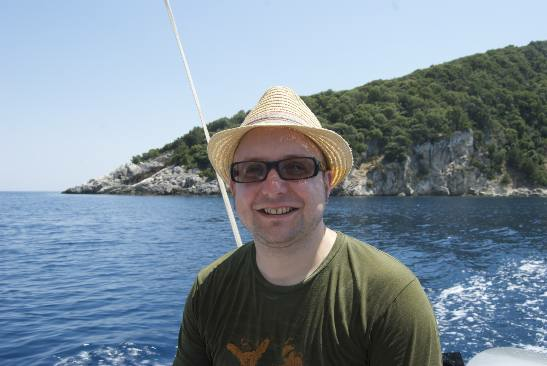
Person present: Yes